Vingtaine du Nord (St Mary)

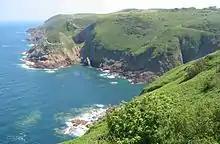
The Devil's Hole is a feature of the coast of the Vingtaine du Nord

The Vingtaine du Nord ("La Vîngtaine du Nord" in Jèrriais) is one of the two vingtaines of the parish of St. Mary in Jersey in the Channel Islands.